Chadi, Rajasthan

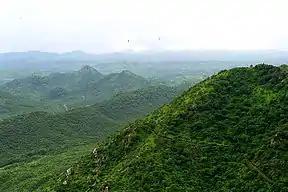
The Aravalli Range adds diversity to the landscape of Rajasthan.

Traditional rulers of the Marwar region of western India, were the first to breed the Marwari. Beginning in the 12th century, they espoused strict breeding that promoted purity and hardiness. Used throughout history as a cavalry horse by the people of the Marwar region, the Marwari was noted for its loyalty and bravery in battle. The breed deteriorated in the 1930s, when poor management practices resulted in a reduction of the breeding stock, but today has regained some of its popularity